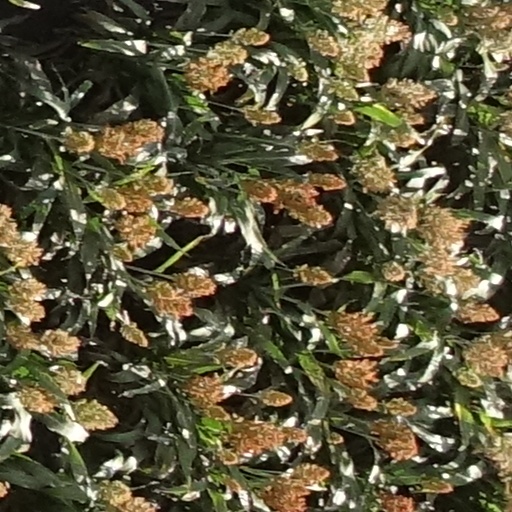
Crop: sorghum